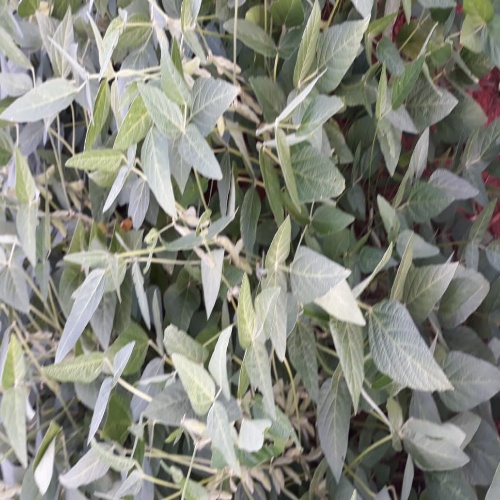
Label: Healthy